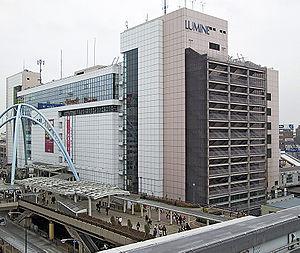
La gare de Tachikawa est une gare ferroviaire de la ville de Tachikawa, dans la préfecture de Tokyo au Japon. Elle est exploitée par la compagnie JR East.